French Air and Space Force

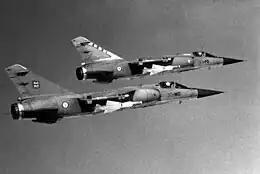
A 1986 view of a Mirage F1 from the Escadron de Chasse 2/30 Normandie-Niemen and another from the Escadron de Chasse 3/30 Lorraine, both armed with Matra R.530 missiles. Squadron insignias are visible on the two aircraft.

Accordingly, from 1962, the French political leadership shifted its military emphasis to nuclear deterrence, implementing a complete reorganisation of the Air Force, with the creation of four air regions and seven major specialised commands, among which were the Strategic Air Forces Command, COTAM, the Air Command of Aerial Defense Forces (CAFDA), and the (FATac). In 1964, the Second Tactical Air Command was created in Nancy to take command of air units stationed in France but not assigned to NATO. The Military Air Transport Command had previously been formed in February 1962 from the . Also created in 1964 was the (EFCA), seemingly grouping all FCA units. The Dassault Mirage IV, the principal French strategic bomber, was designed to strike Soviet positions as part of the French nuclear triad.